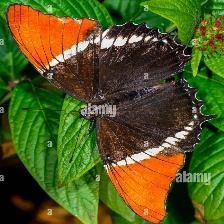
Species: BROWN SIPROETA